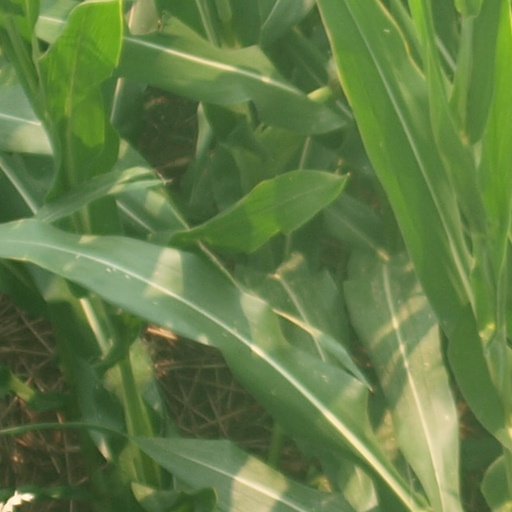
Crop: maize; corn